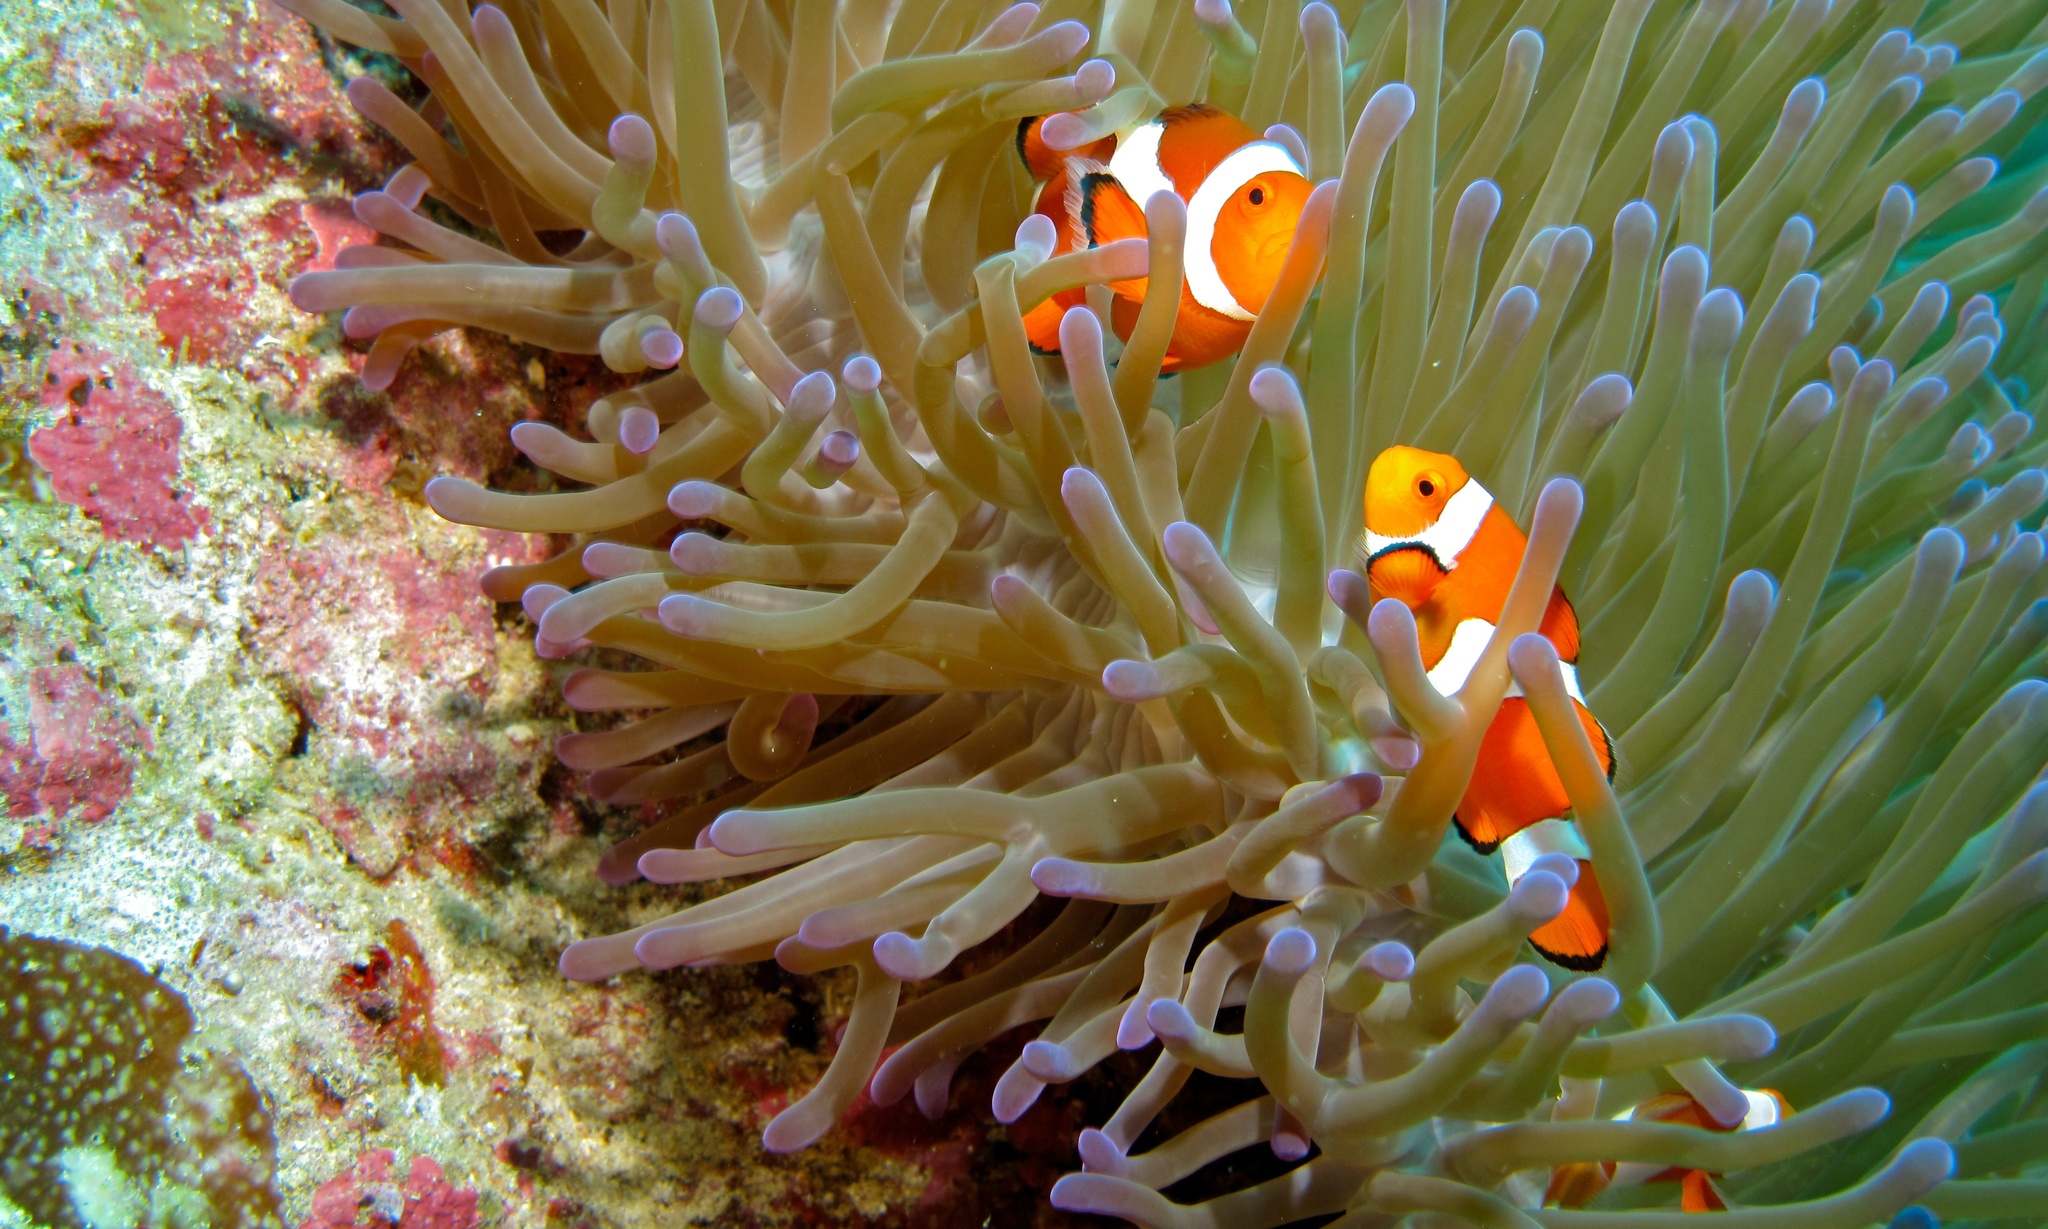
Amphiprion ocellaris (Ocellaris Anemonefish)